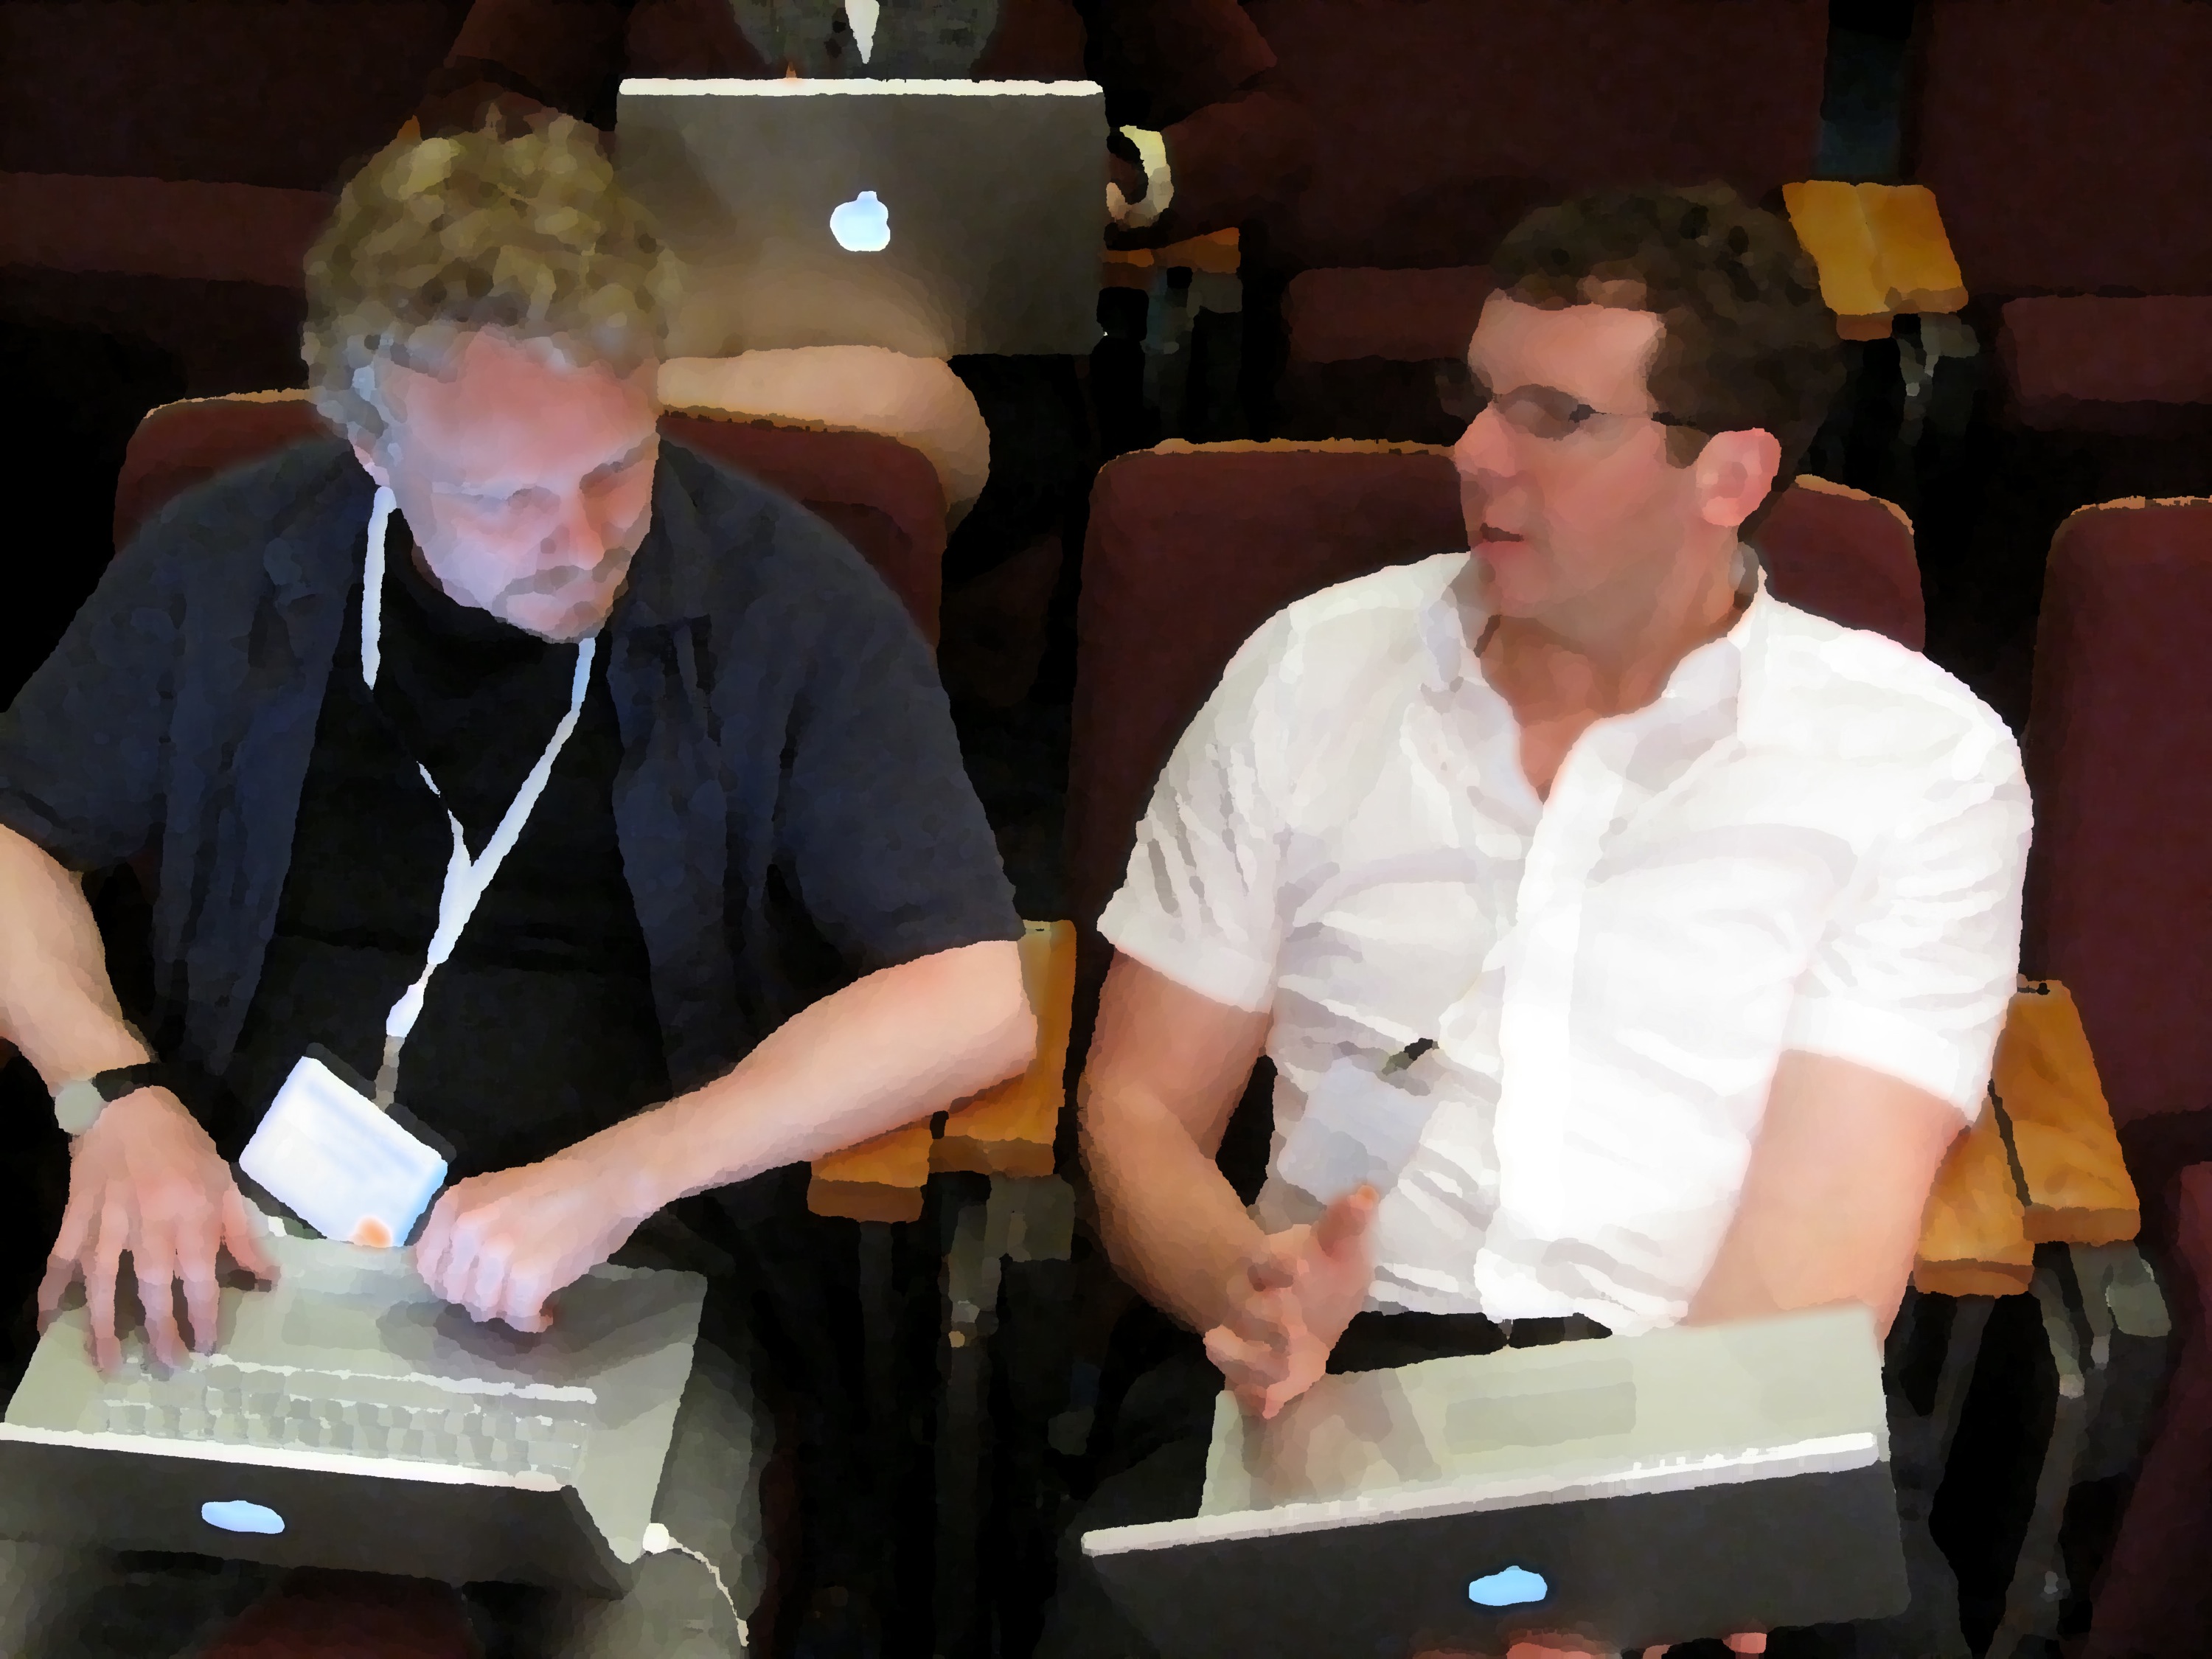
nmcfriends, monterey, nmc2009, academic conference